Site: brandenburg
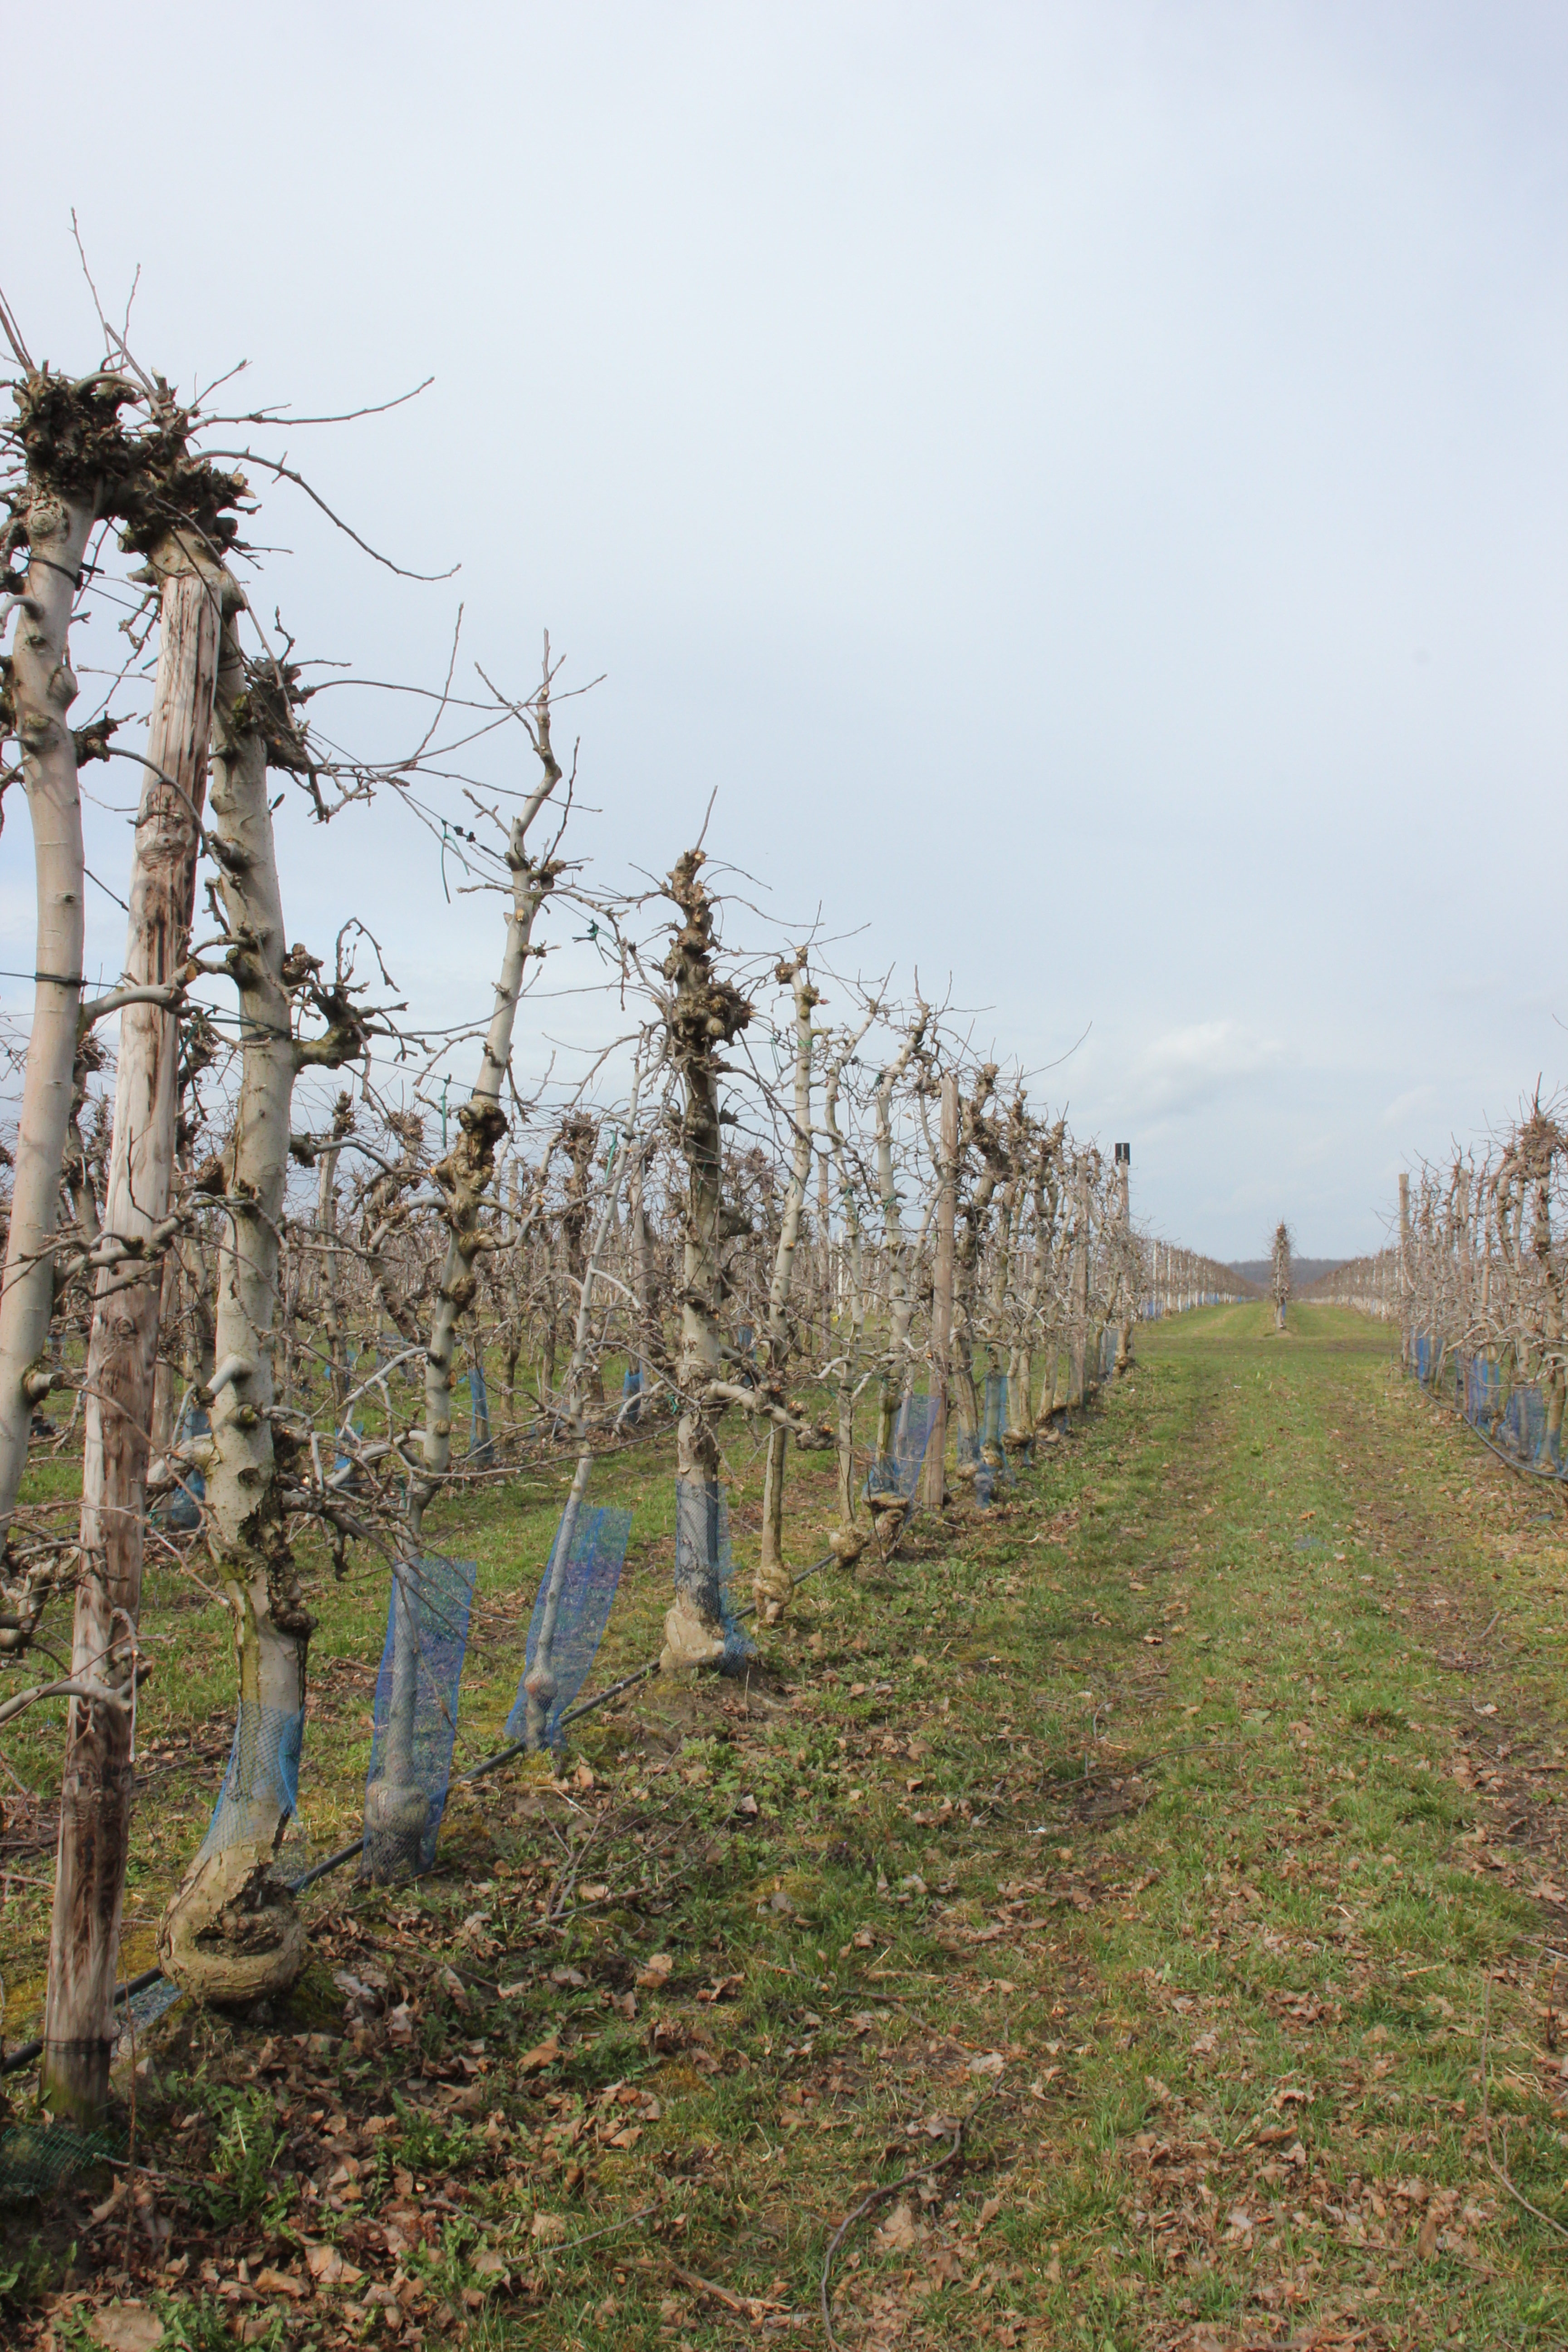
Growth stage (BBCH 01): Bud development